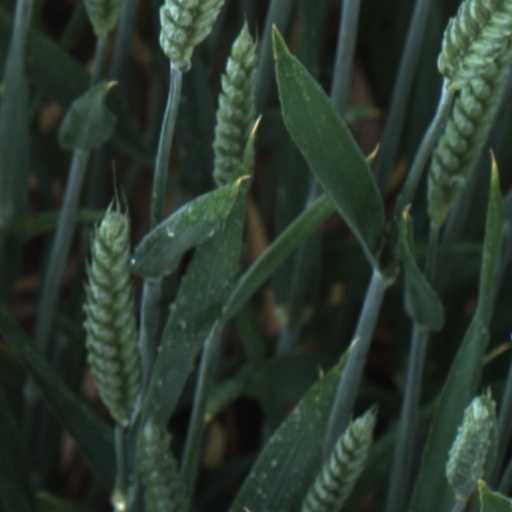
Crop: wheat